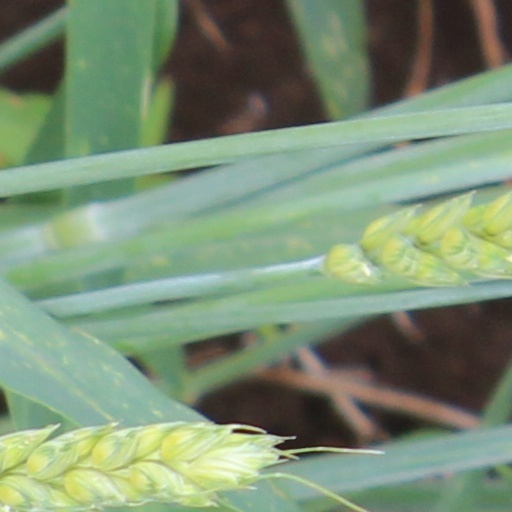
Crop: wheat